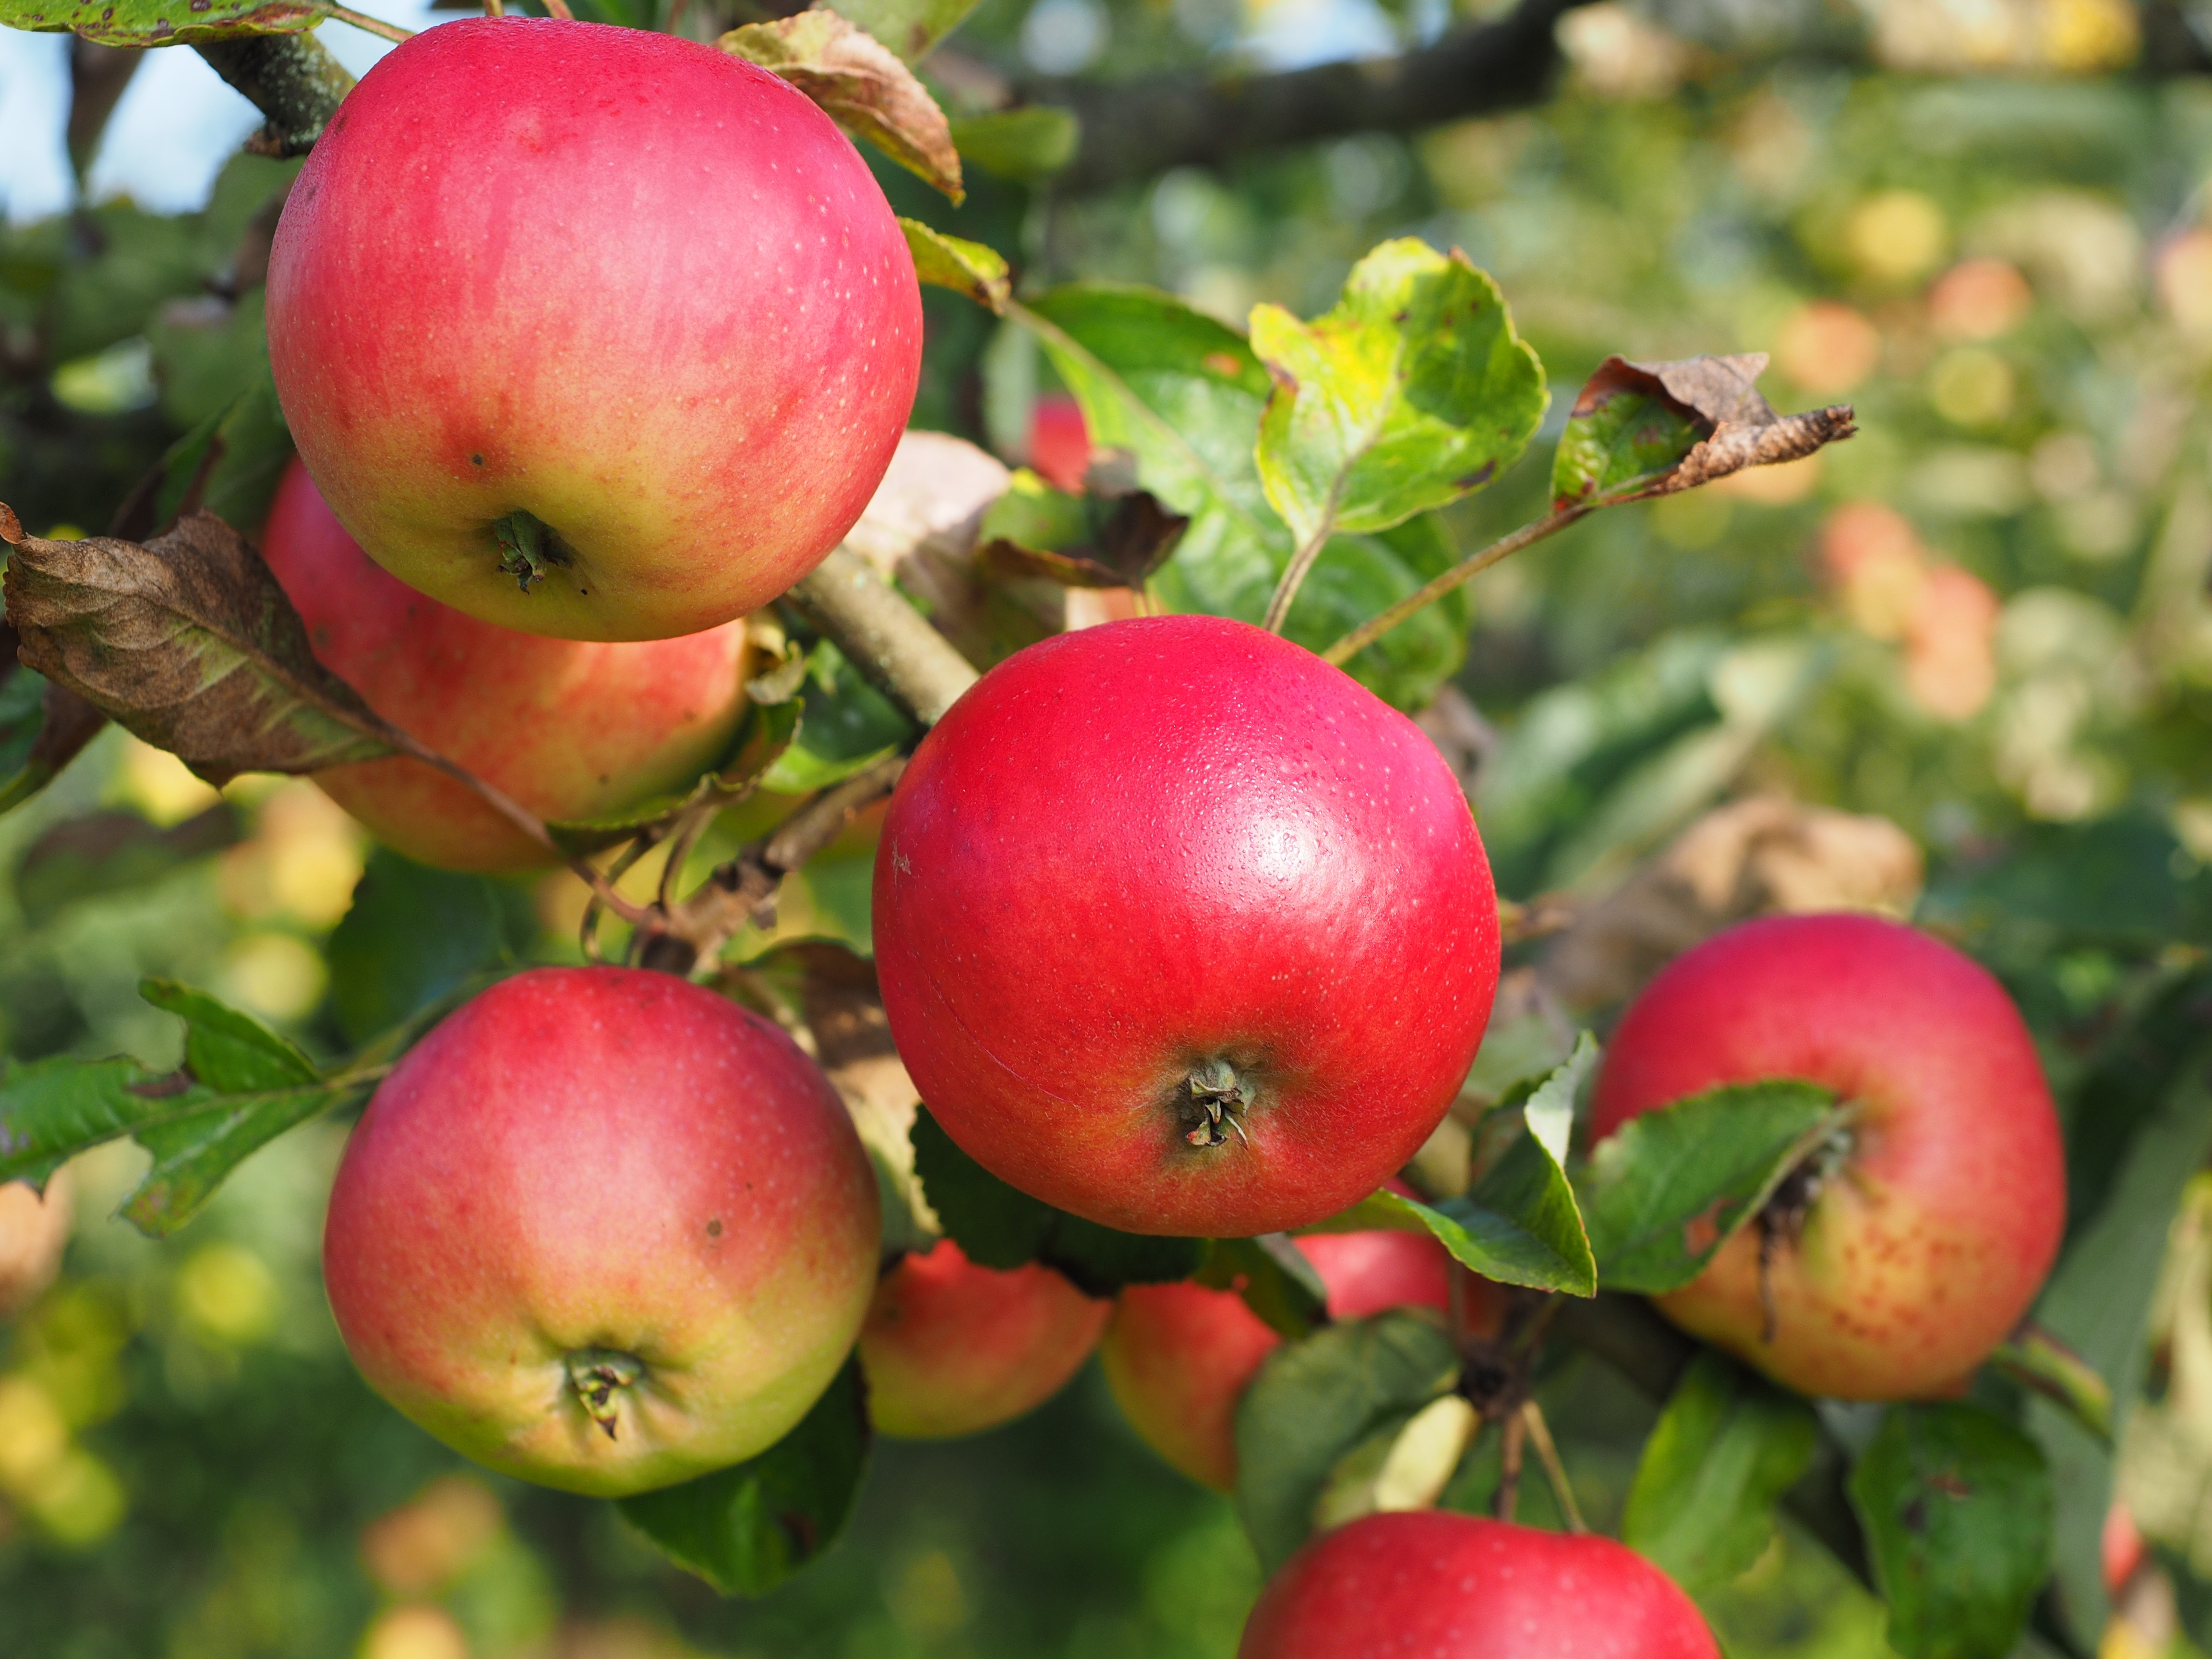
apple, plant, fruit, flower, orchard, food, red, produce, healthy, vitamins, frisch, apple tree, rose hip, flowering plant, rose family, acerola, malpighia, land plant, rose order